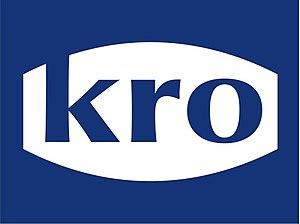
La Katholieke Radio Omroep, abrégé en KRO, était une entreprise publique autonome à caractère culturel chargée du service public de la radio et de la télévision de langue néerlandaise pour la communauté catholique romaine.